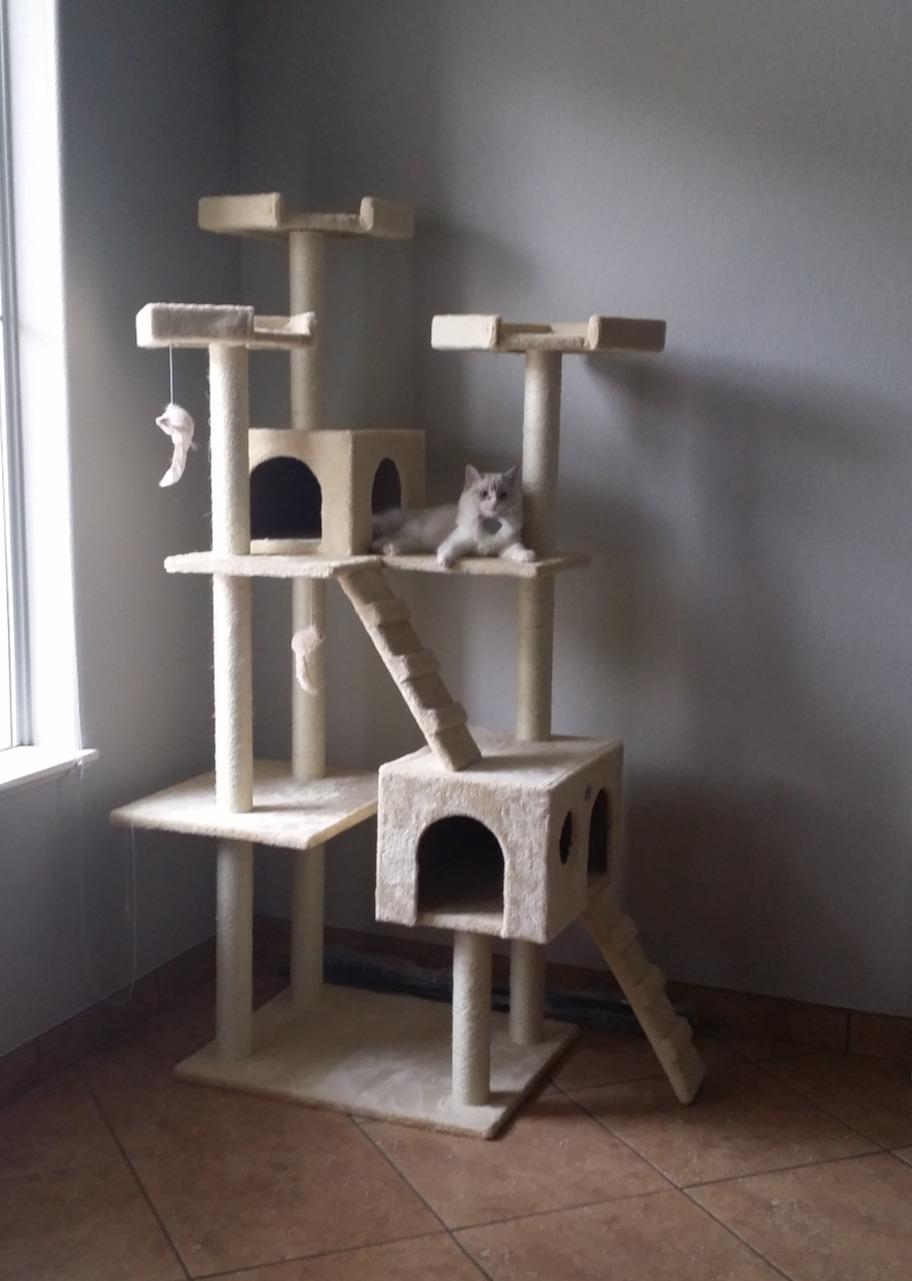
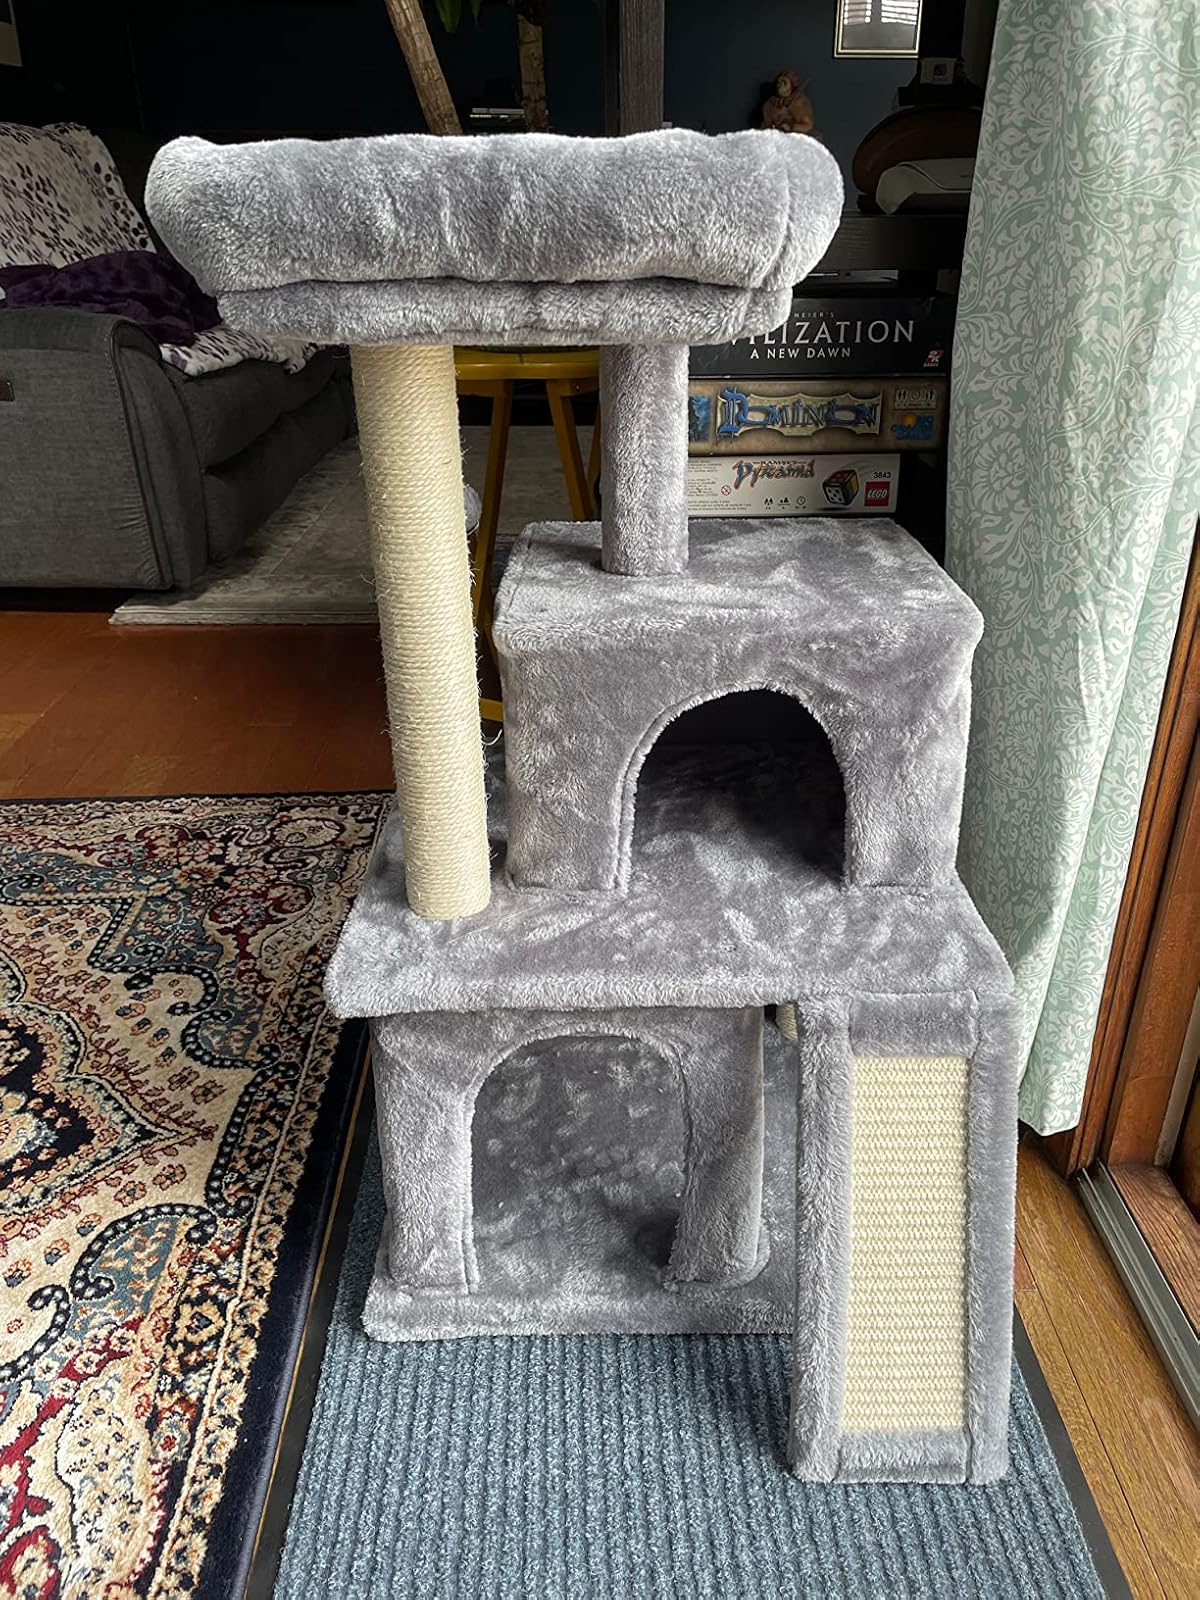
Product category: items_cat tree
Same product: no